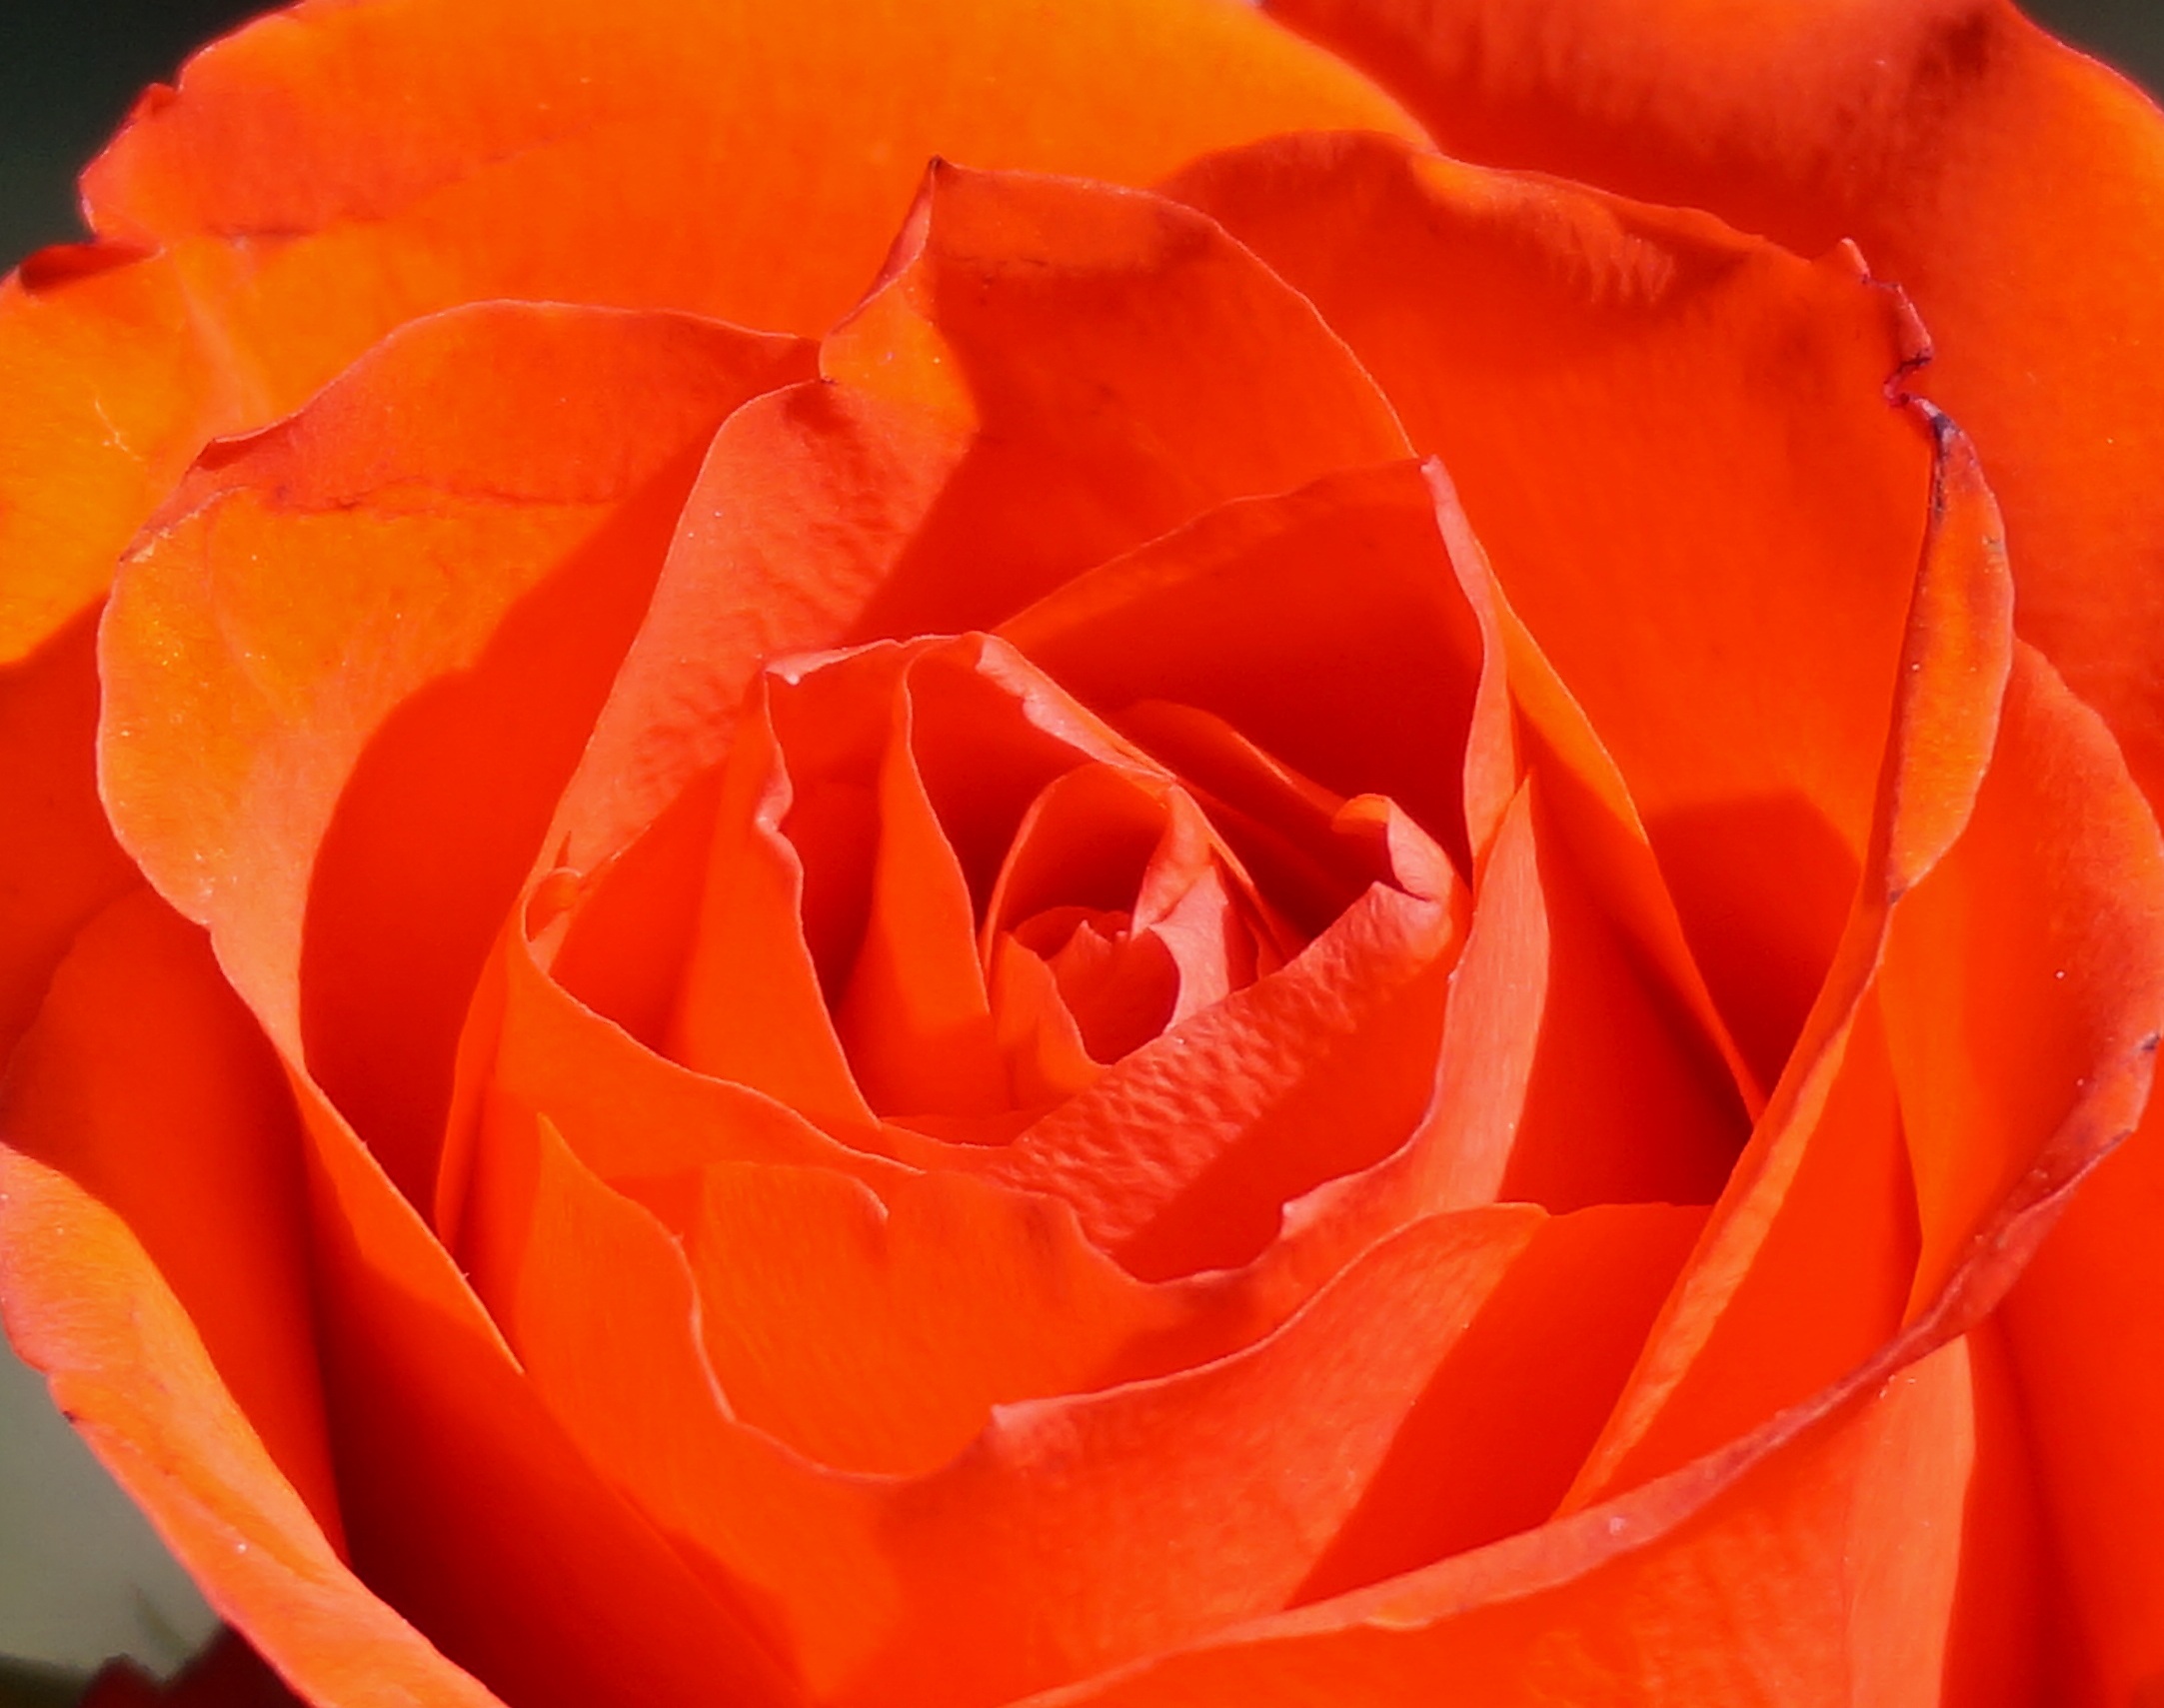
nature, blossom, plant, flower, petal, bloom, rose, orange, red, colorful, yellow, garden, close up, floribunda, macro photography, flowering plant, garden roses, rose family, orange rose close up, plant stem, land plant